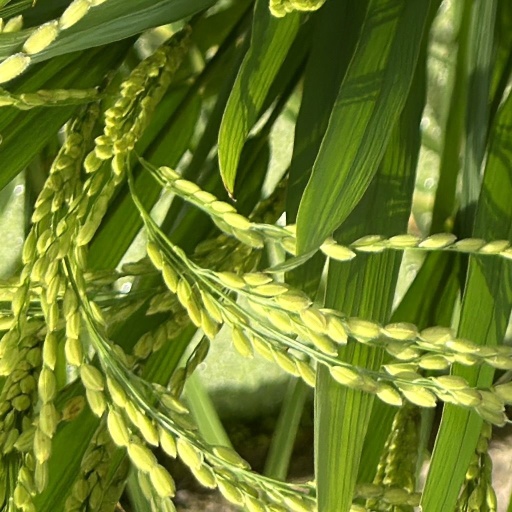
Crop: rice